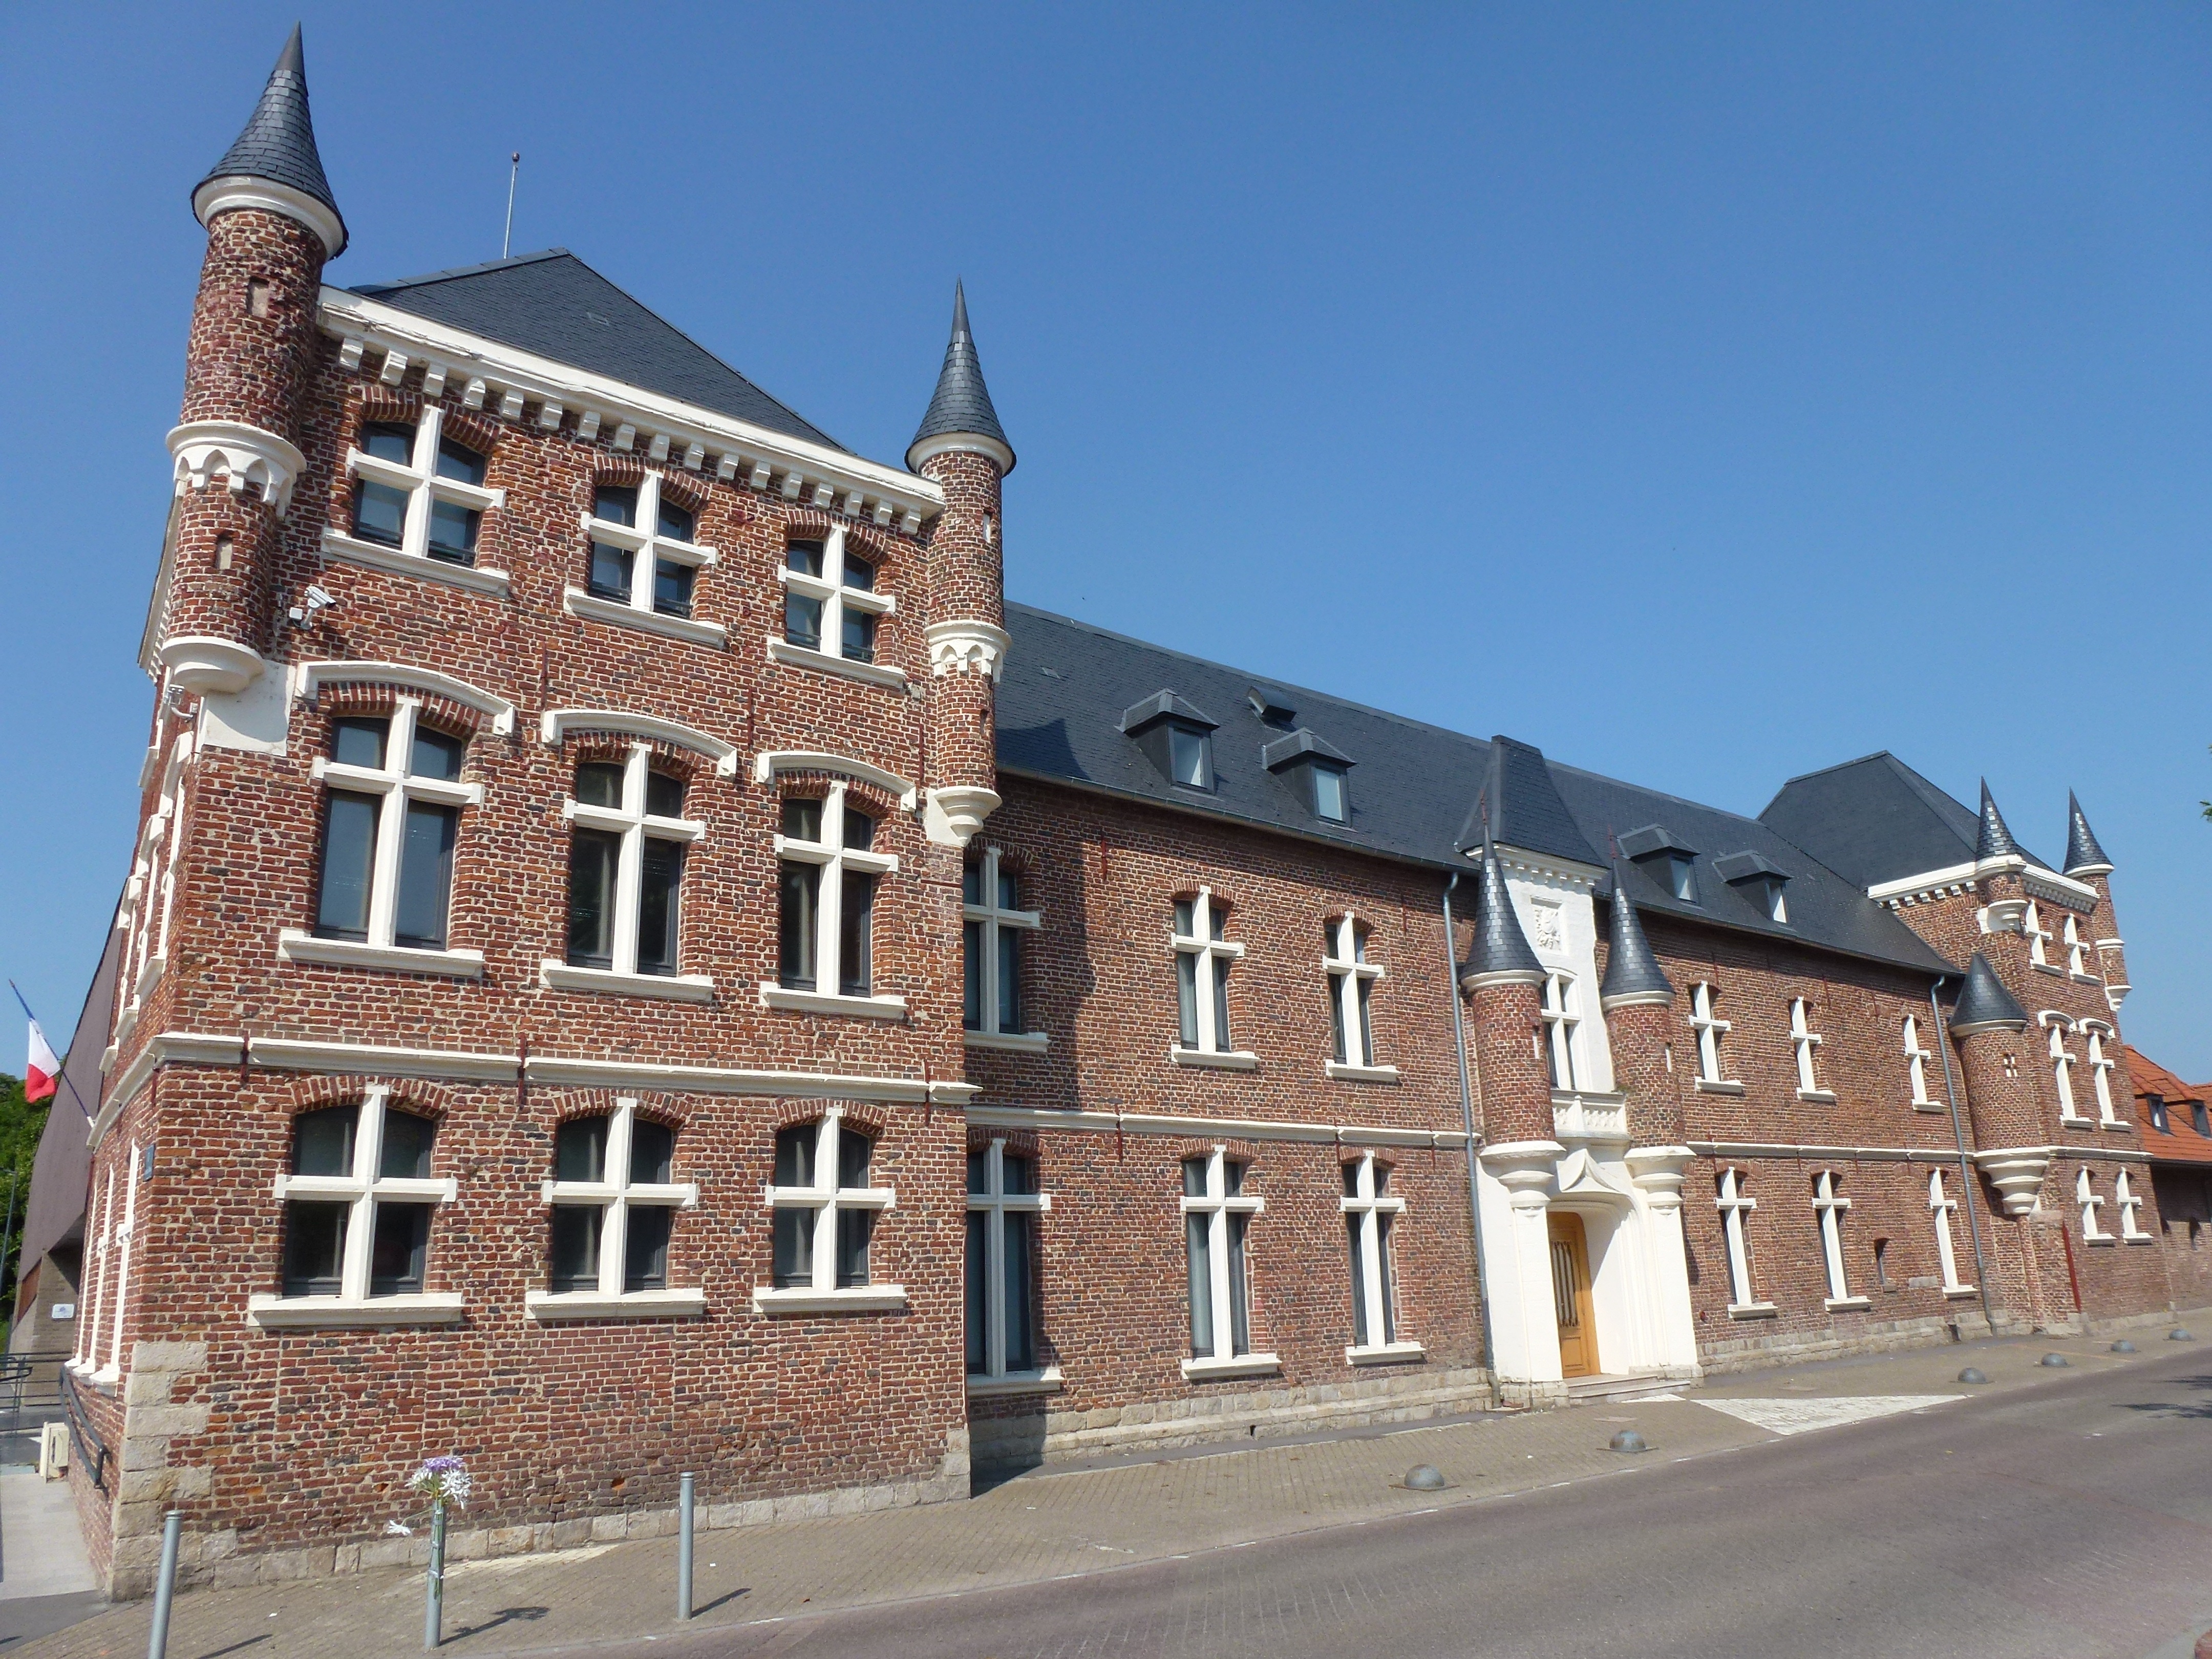
architecture, house, town, building, chateau, palace, downtown, france, plaza, landmark, facade, property, historic, estate, administration, neighbourhood, town hall, residential area, auby